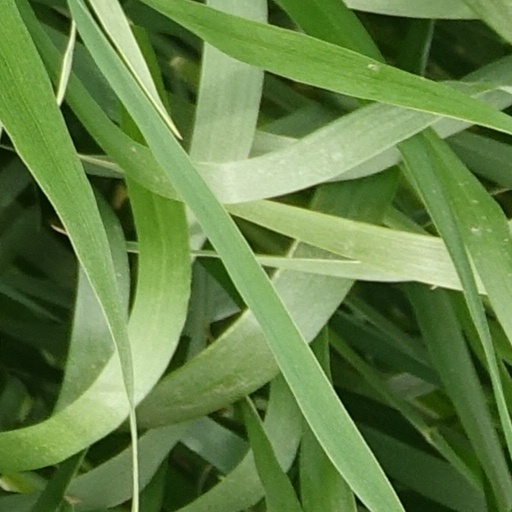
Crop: wheat